The Case for Impeachment

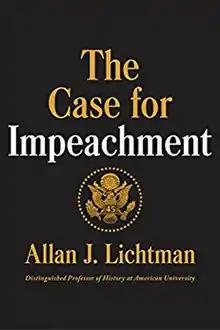
Book cover

The Case for Impeachment is a non-fiction book by American University Professor of History Allan Lichtman. The book argues for the impeachment of Donald Trump. It was published on April 18, 2017, by Dey Street Books, an imprint of HarperCollins. Lichtman predicted to "The Washington Post" that after ascending to the presidency, Trump would later be impeached from office. He developed this thesis into a set of multiple arguments for Trump's predicted impeachment.